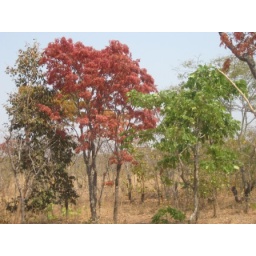
this is the usual bush/forest what is left over from a forest with trees of 20m to 30m hight